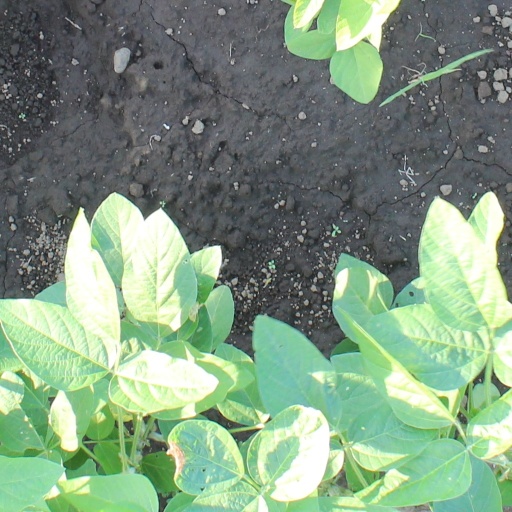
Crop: soybean